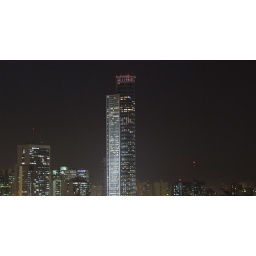
The tallest building in Israel - Aviv tower - Ramat Gan